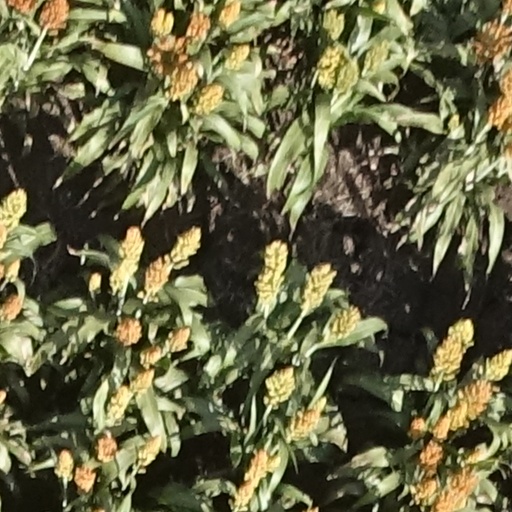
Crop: sorghum